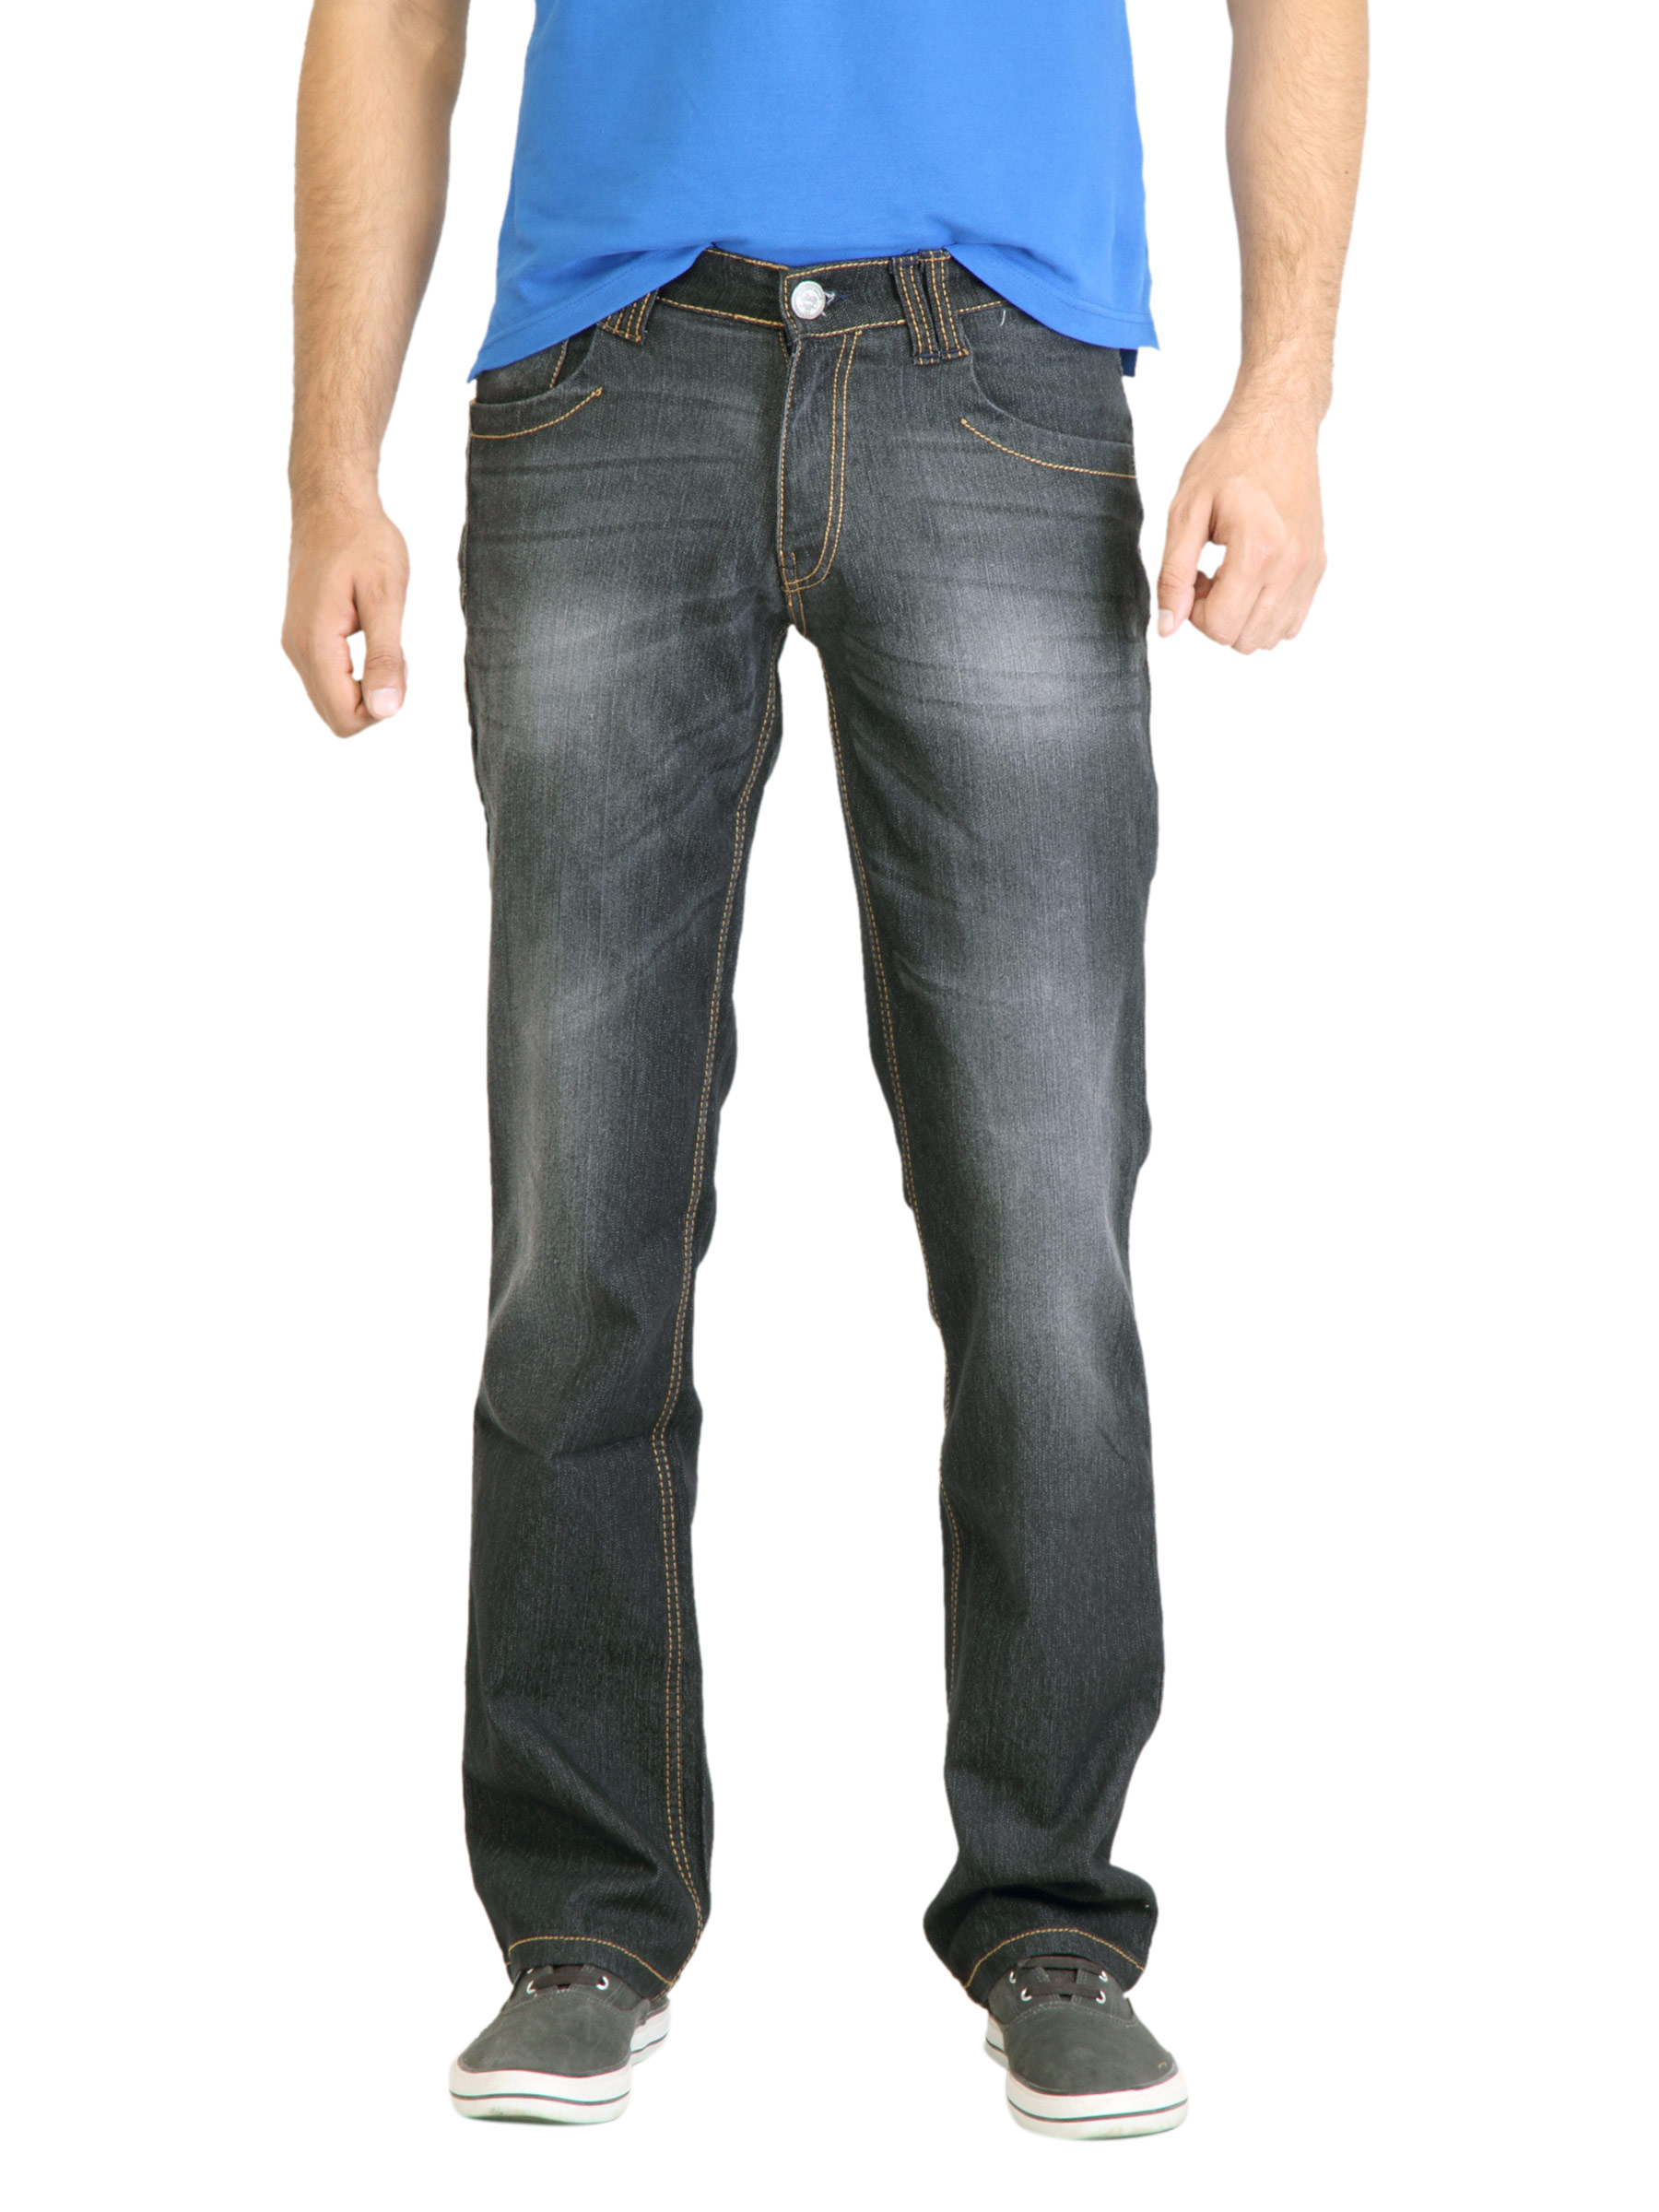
Locomotive Men Washed Black Jeans
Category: Apparel / Bottomwear / Jeans
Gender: Men
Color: Black
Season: Fall 2011
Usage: Casual